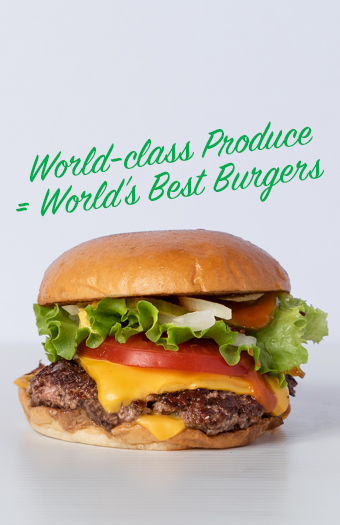
Dish: burger